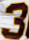
Number: 3